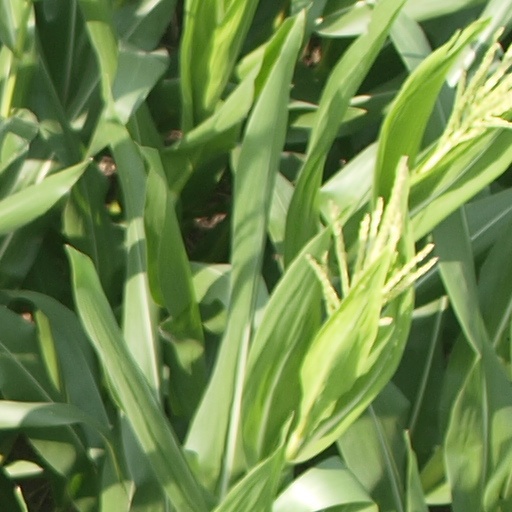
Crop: maize; corn